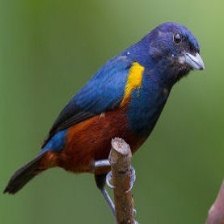
Species: CHESTNET BELLIED EUPHONIA
Scientific name: EUPHONIA PECTORALIS